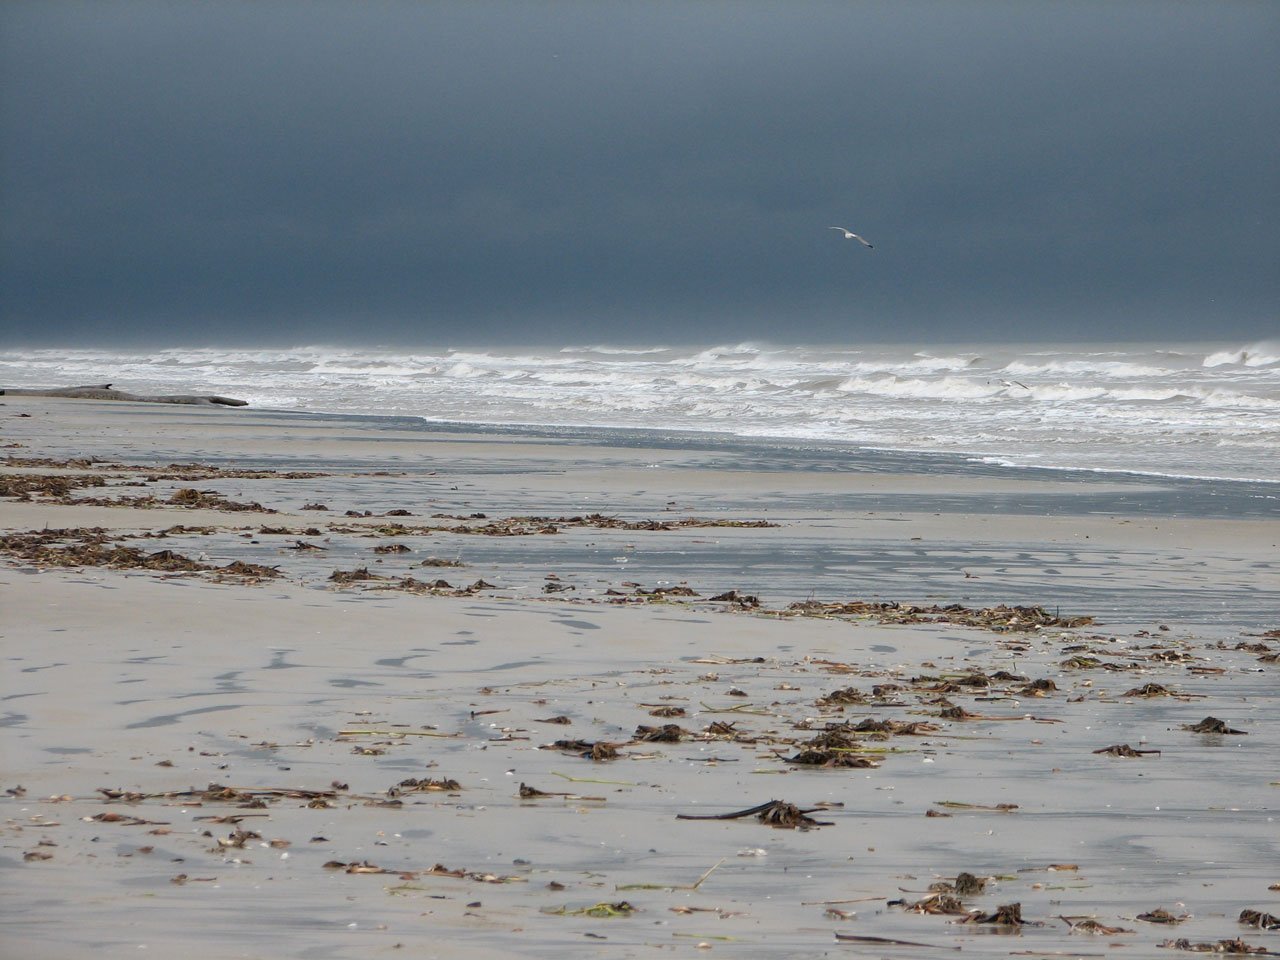
beach, sea, coast, water, sand, ocean, horizon, cloud, sky, shore, wave, wind, weather, storm, material, body of water, rocks, waves, mexico, gulf, habitat, mudflat, natural environment, wind wave